Black Hawk (Sauk leader)

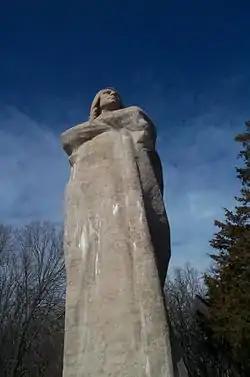
The "Eternal Indian", a sculpture by Lorado Taft inspired by Black Hawk.

A sculpture by Lorado Taft overlooks the Rock River in Oregon, Illinois. Entitled "The Eternal Indian", this statue is commonly known as the Black Hawk Statue. In modern times Black Hawk is considered a tragic hero and numerous commemorations exist. These are mostly in the form of eponyms; many roads, sports teams and schools are named after Black Hawk. Among the numerous wars in United States history, however, the Black Hawk War is one of few named for a person.